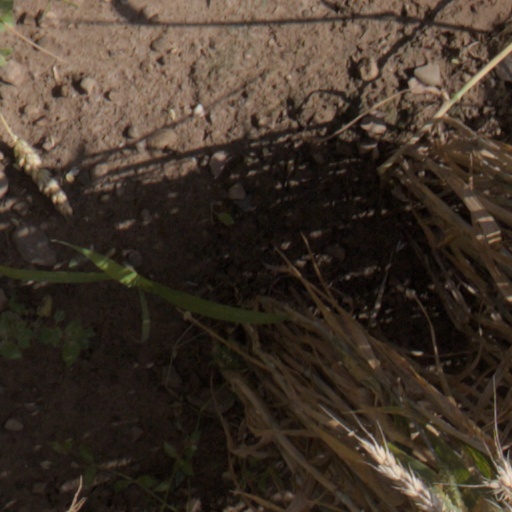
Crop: wheat